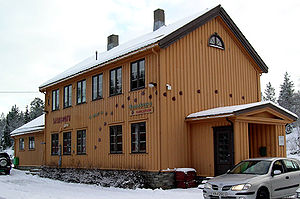
Lassemoen Station
Lassemoen Station er en jernbanestation på Nordlandsbanen, der ligger lige vest for Grøndalselv i Namsskogan kommune i Norge. Stationen består af krydsningsspor med en øperron, et sidespor og et læskur i gråmalet træ.